Tornadoes of 2022

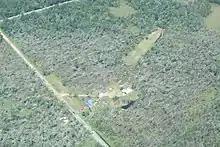
Trees flattened by a low-end EF2 tornado near Silver Cliff, Wisconsin.

On April 4, an enhanced risk for severe thunderstorms was issued from Texas to Mississippi. Scattered severe thunderstorms over Texas during the afternoon congealed into a severe squall line that moved east over the Southern United States. Several tornadoes were confirmed around the Dallas–Fort Worth metroplex late on April 4, including an EF2 tornado that damaged multiple homes and injured one person near Egan. As the line progressed eastward, numerous tornadoes occurred across Mississippi, Alabama, Georgia, and South Carolina spawned by embedded circulations and supercell thunderstorms that formed within the squall line. A high-end EF3 tornado within the line significantly damaged or destroyed multiple homes and caused several minor injuries in Bonaire, Georgia. Discrete supercells also formed ahead of the squall line in Georgia and South Carolina and quickly became tornadic, spawning multiple powerful, long-tracked tornadoes. A large low-end EF3 tornado prompted a tornado emergency for Allendale and Sycamore, South Carolina, as it destroyed mobile homes and heavily damaged other buildings, trees, and power lines, injuring one person. Numerous other tornadoes were confirmed elsewhere in South Carolina and in Georgia. One death and 12 injuries were confirmed after an EF4 tornado heavily damaged or destroyed several homes and other structures in Pembroke and Black Creek, Georgia, including a few homes that were leveled or swept clean from their foundations. An intense high-end EF3 tornado knocked down a large swath of trees northeast of Ulmer, South Carolina, and a low-end EF2 tornado caused heavy damage to homes, businesses, trees, and power lines in Manning, South Carolina. Severe storms refired across large portion of the Southeast on April 6–7, with more tornadoes being reported in Florida, southern and central Georgia and southeastern South Carolina, although they were all weak. This included an EF1 tornado that caused moderate damage to numerous homes and structures in the town of Kite, Georgia. In all, 89 tornadoes were confirmed as a result of this outbreak, along with one tornadic fatality, two non-tornadic fatalities, and at least 16 injuries.